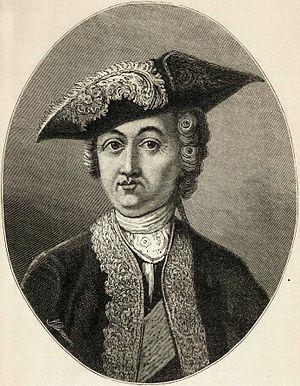
Gottlob Curt Heinrich von Tottleben, né le 21 décembre 1715 à Tottleben près de Bad Tennstedt, mort le 20 mars 1773 à Varsovie, aventurier et militaire russe d’origine saxonne.